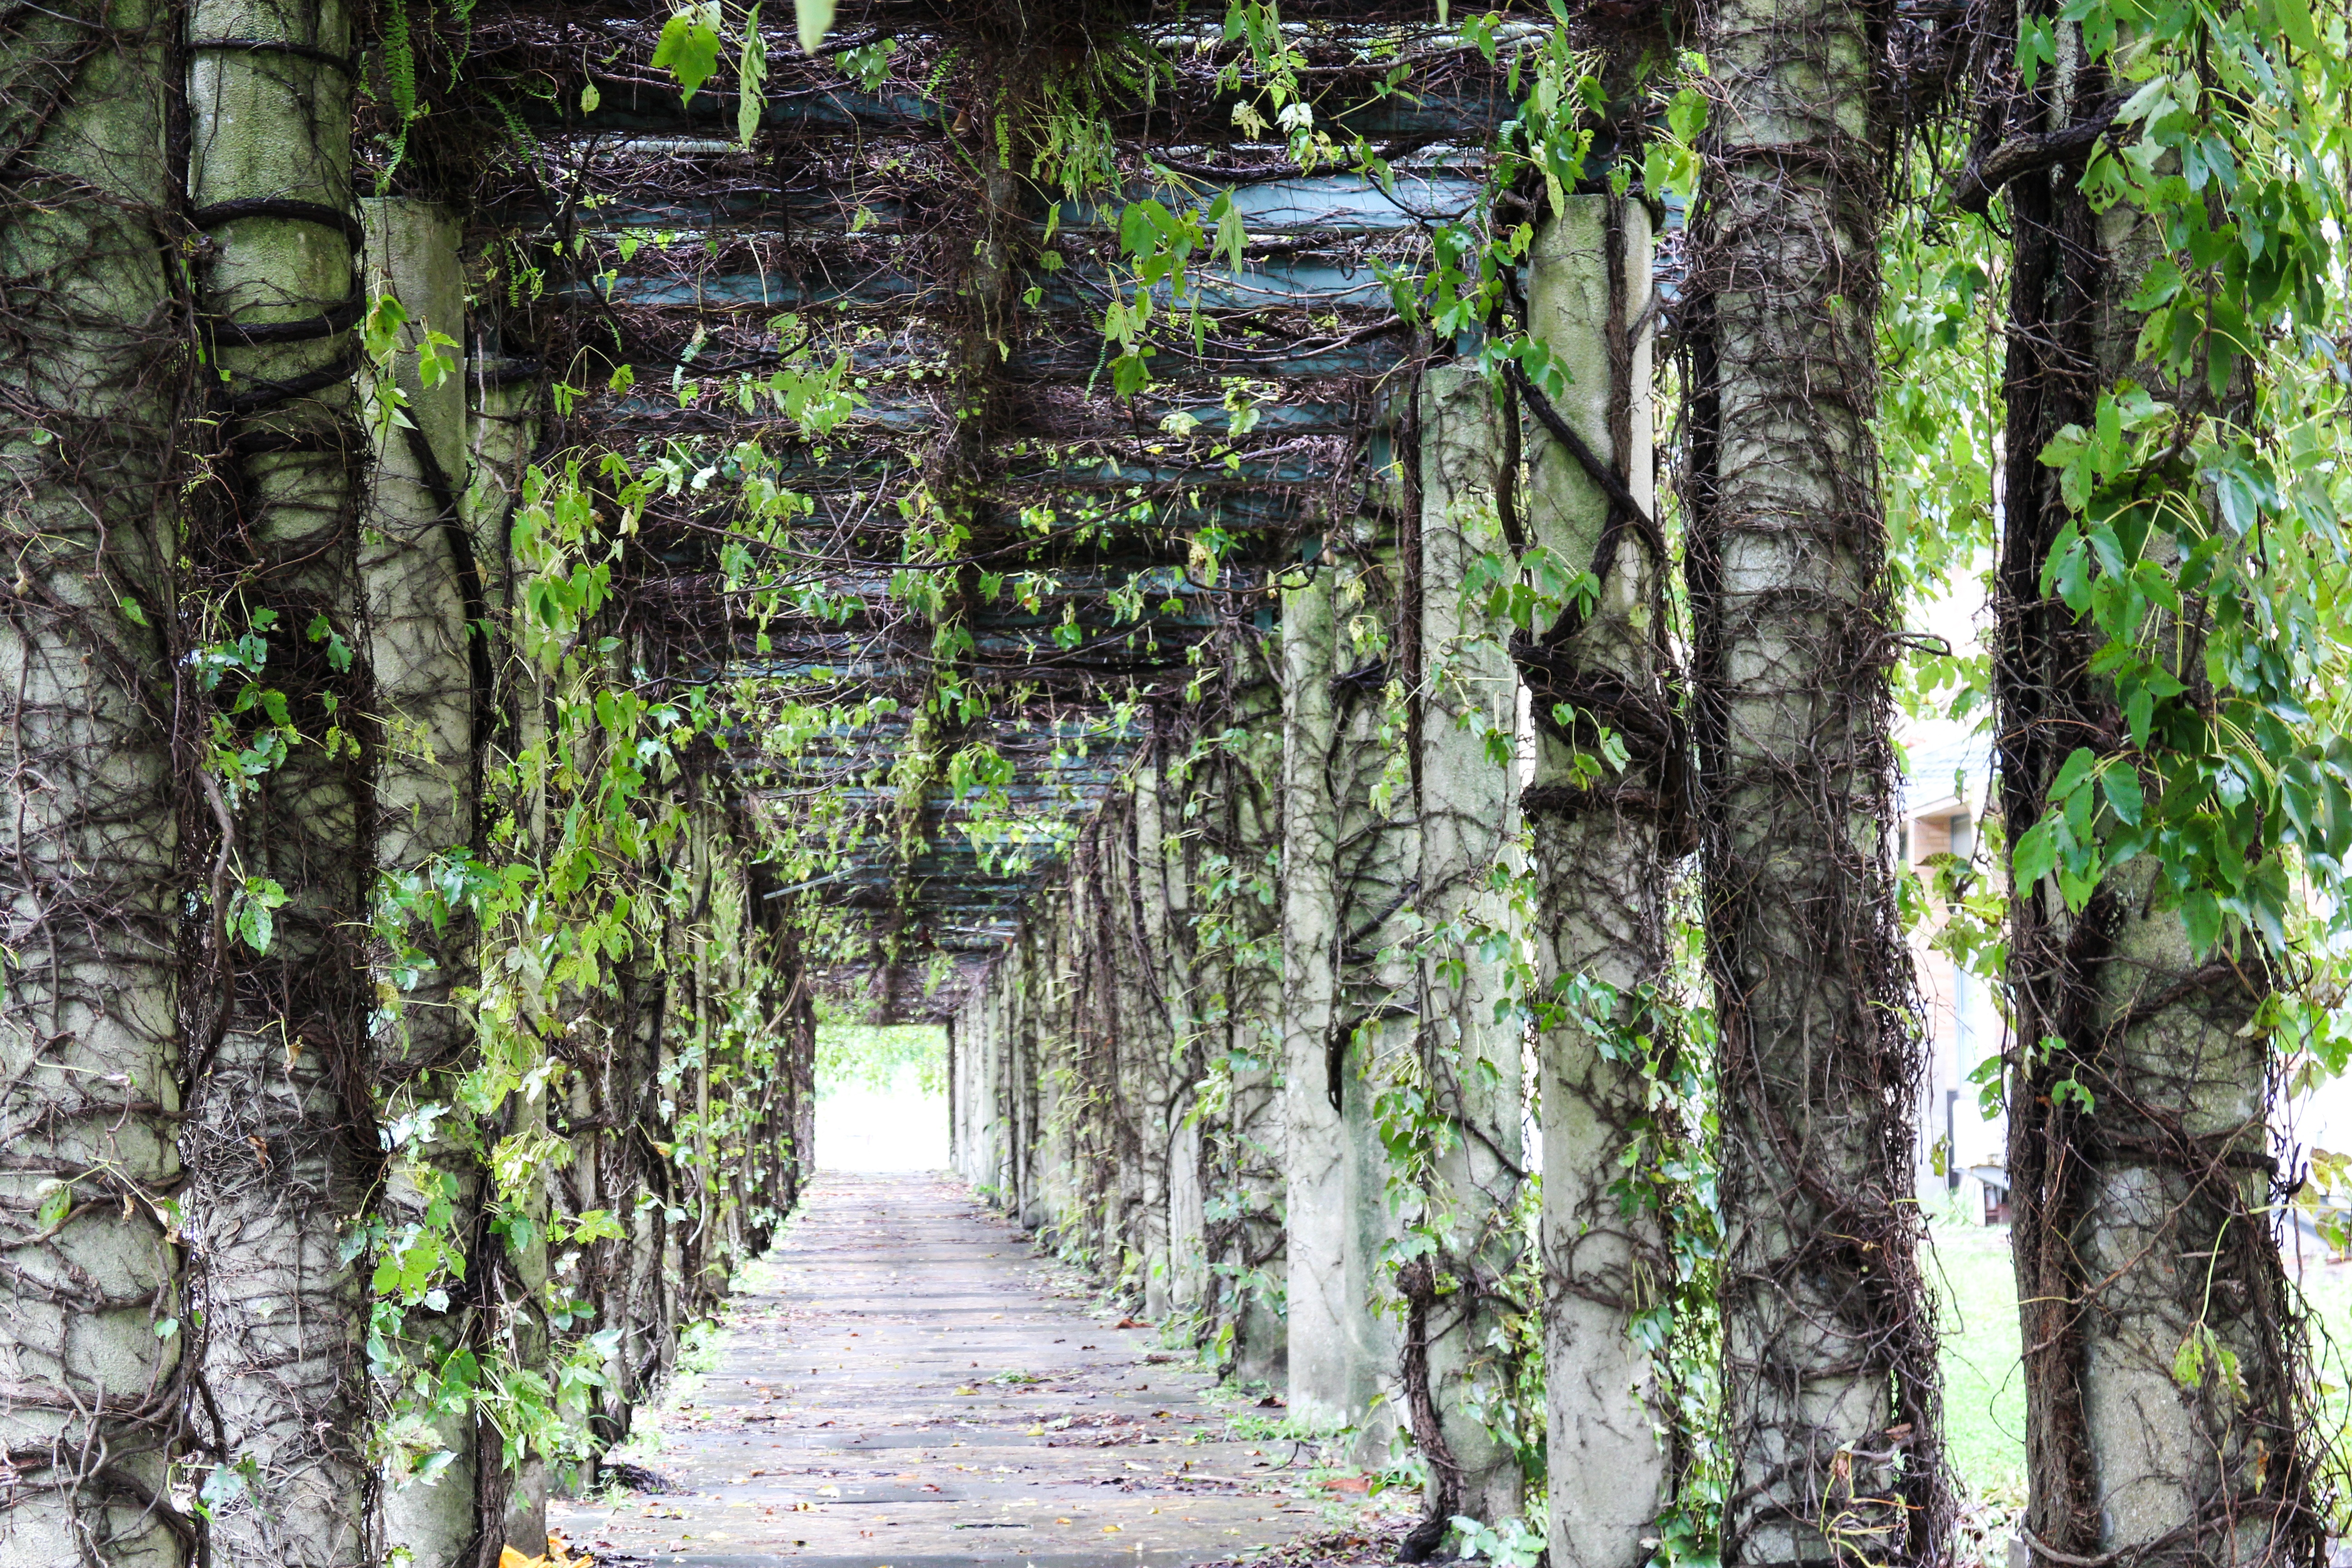
tree, forest, plant, trail, flower, trunk, green, jungle, botany, rainforest, university, deciduous, grove, woodland, habitat, ecosystem, biome, old growth forest, natural environment, woody plant, temperate broadleaf and mixed forest, temperate coniferous forest, land plant, east south china university, east south china